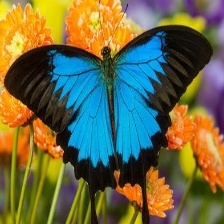
Species: ULYSES